Graham Watson

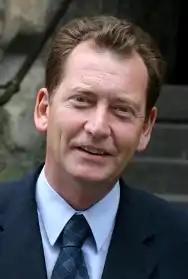
Graham Watson in 2010

Sir Graham Robert Watson (born 23 March 1956) is a British Liberal Democrat politician who served as a Member of the European Parliament (MEP) for South West England from 1994 to 2014. Watson was the chairman of the Parliament's committee on citizens rights, justice and home affairs (1999–2002). He then served for seven and a half years as leader of the Liberal Group in the European Parliament, first as leader of the European Liberal Democrat and Reform Party Group (2002–2004) and then as leader of the new Alliance of Liberals and Democrats for Europe Group (2004–2009). From 2011 until 2015, he was the president of the Alliance of Liberals and Democrats for Europe Party. From 2015 to 2020, he was a UK member on the European Economic and Social Committee. He is currently an adjunct Professor at the University of Toronto's Munk School of Global Affairs and Public Policy.